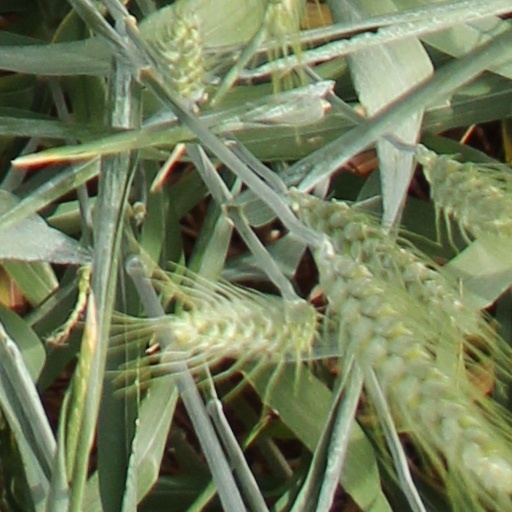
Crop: wheat